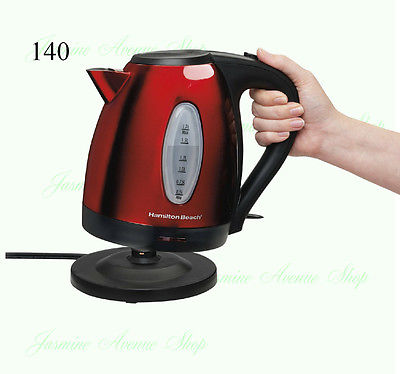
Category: kettle